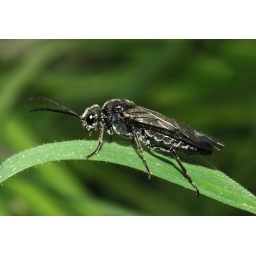
found in the long grass at shelf bank, oswestry